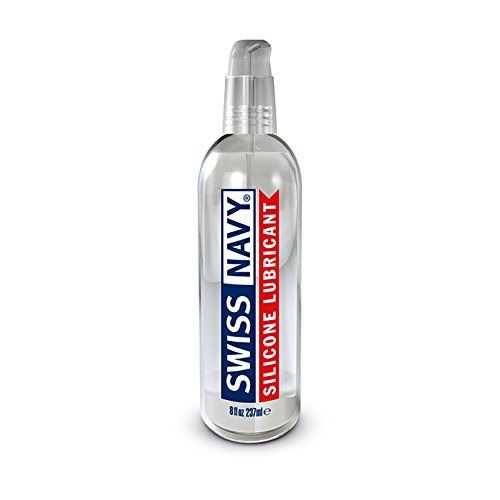
Item Name: MD Science Labs Swiss Navy Silicone Personal Lubricant, 8 Fl Oz
Bullet Point 1: Truly long lasting lubrication with a velvety feel
Bullet Point 2: Higest grade silicone on the market
Value: 8.0
Unit: Fl Oz

Price: 29.98